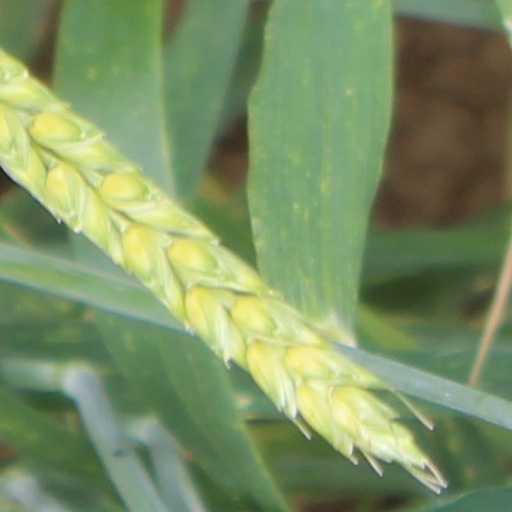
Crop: wheat